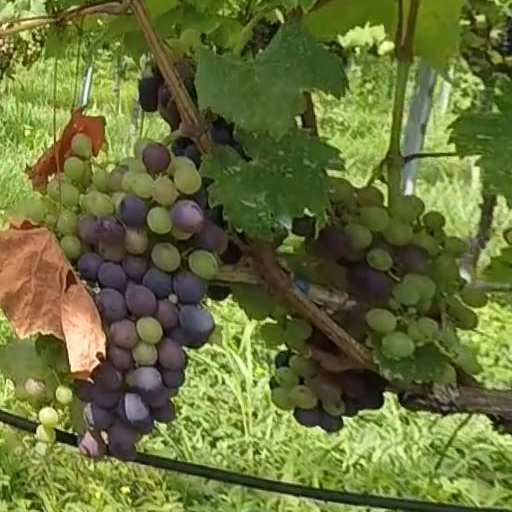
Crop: grape